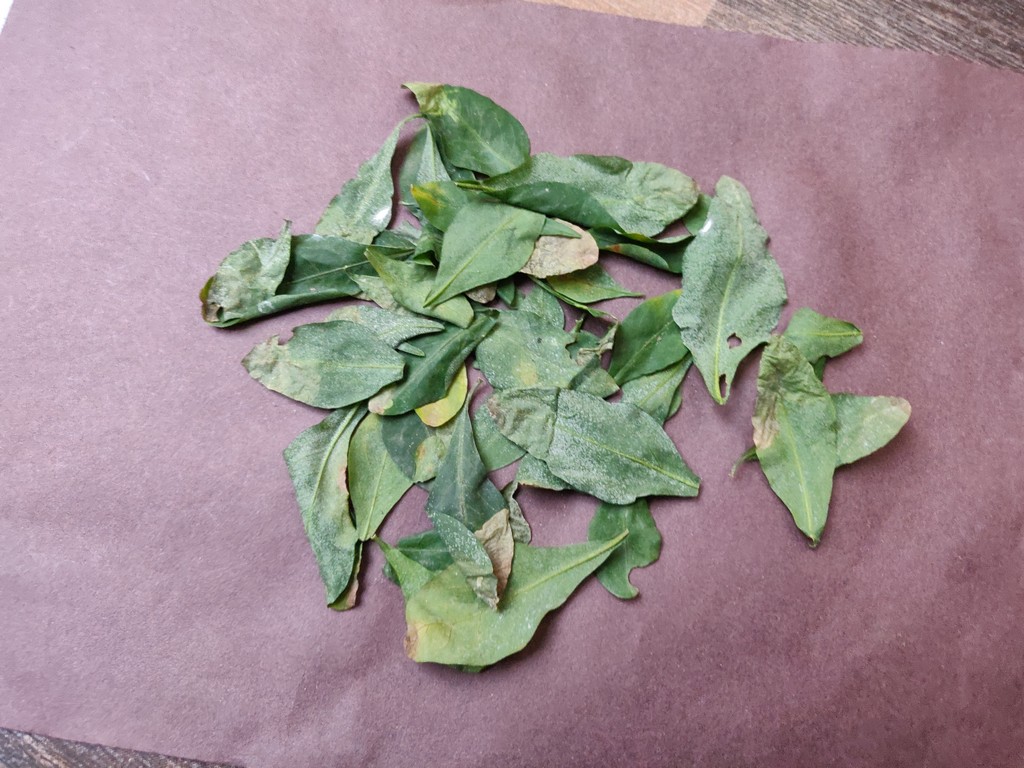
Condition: Unhealthy
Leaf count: multiple
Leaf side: unknown